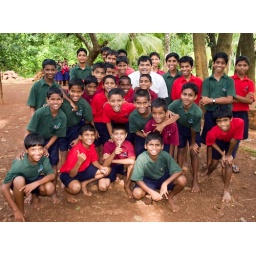
These are boys from Victory house, which is one of the home for children under El Shaddai.